Disappearance of the Beaumont children

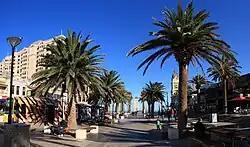
The beachside suburb of Glenelg where the Beaumont children were last seen

Jane, Arnna and Grant Beaumont lived with their parents, Grant "Jim" Beaumont, a former serviceman and taxi driver, and Nancy Beaumont (née Ellis); the couple had married in December 1955. The family resided at 109 Harding Street, Somerton Park, South Australia, a suburb of Adelaide. They lived not far from Glenelg Beach, a popular spot that the children often visited. On 25 January 1966, in the midst of a summer heatwave, Jim dropped the children off at Glenelg Beach before heading off on a three-day sales trip to Snowtown.